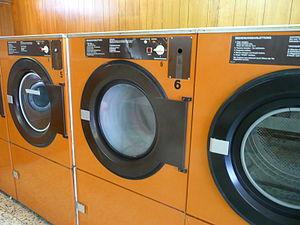
Un sèche-linge est un appareil électroménager destiné à retirer l'humidité du linge essoré après son lavage. Les termes de sécheuse ou encore de séchoir sont également utilisés, notamment au Québec, au Nouveau-Brunswick ou en Belgique, alors que le mot tumbler l'est dans certains cantons de Suisse romande.